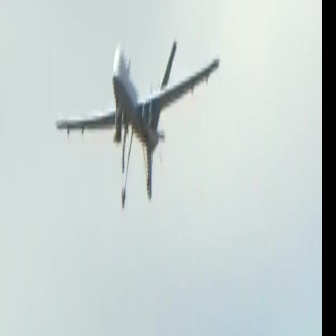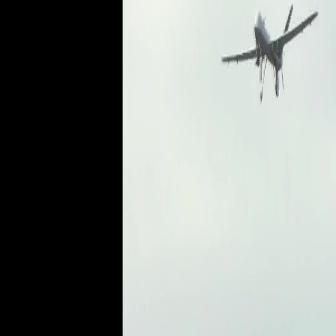
  Please identify the target specified by the bounding box [54,38,218,202] in the first image and locate it in the second image. Return the coordinates in [x_min,y_min,x_max,y_max] format.
Answer: [221,0,318,97]